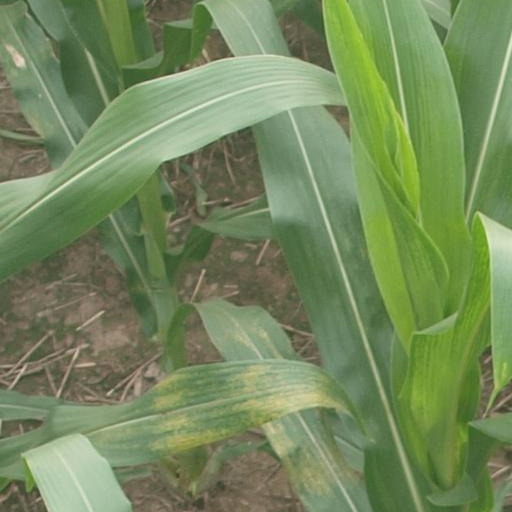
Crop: maize; corn